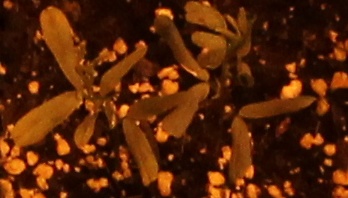
Label: Lentil